Question: Please indicate a possible affordance area of the sit_on_bench that can be used for sitting
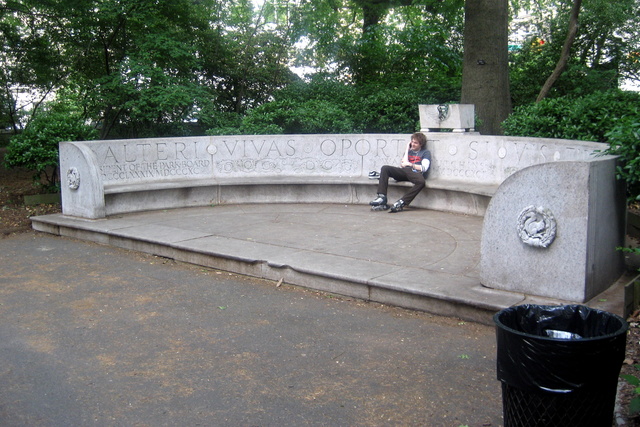
Answer: [68.5, 180, 560.5, 198]